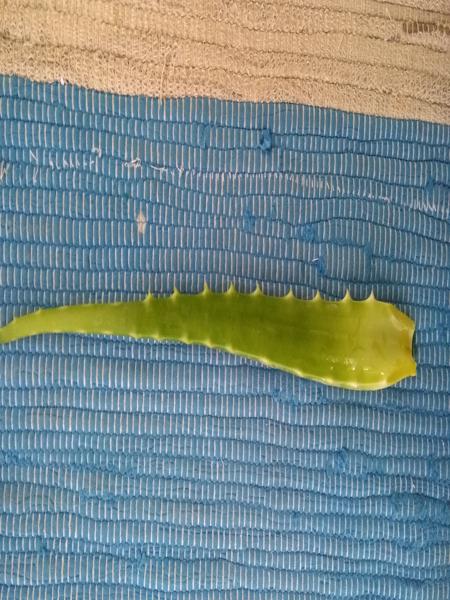
Plant: Aloevera